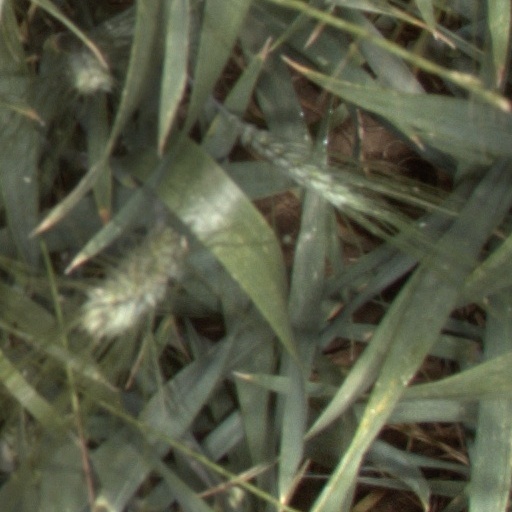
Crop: wheat